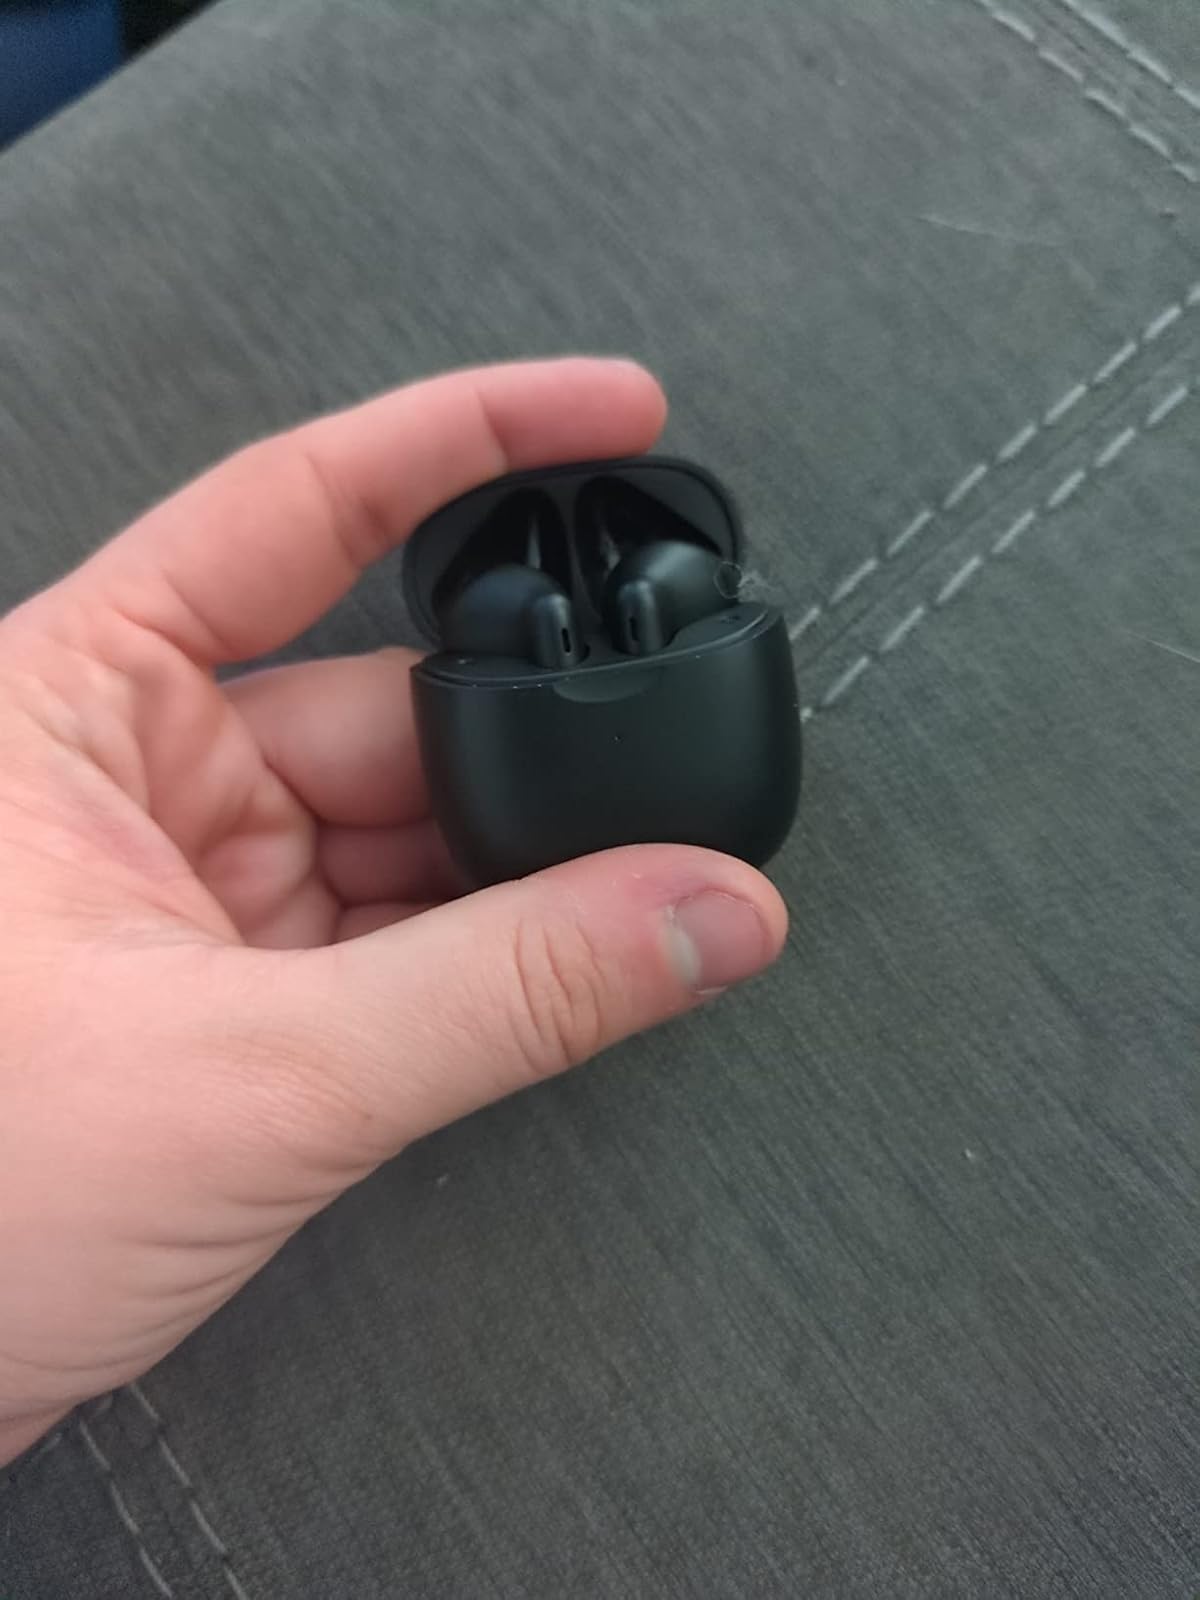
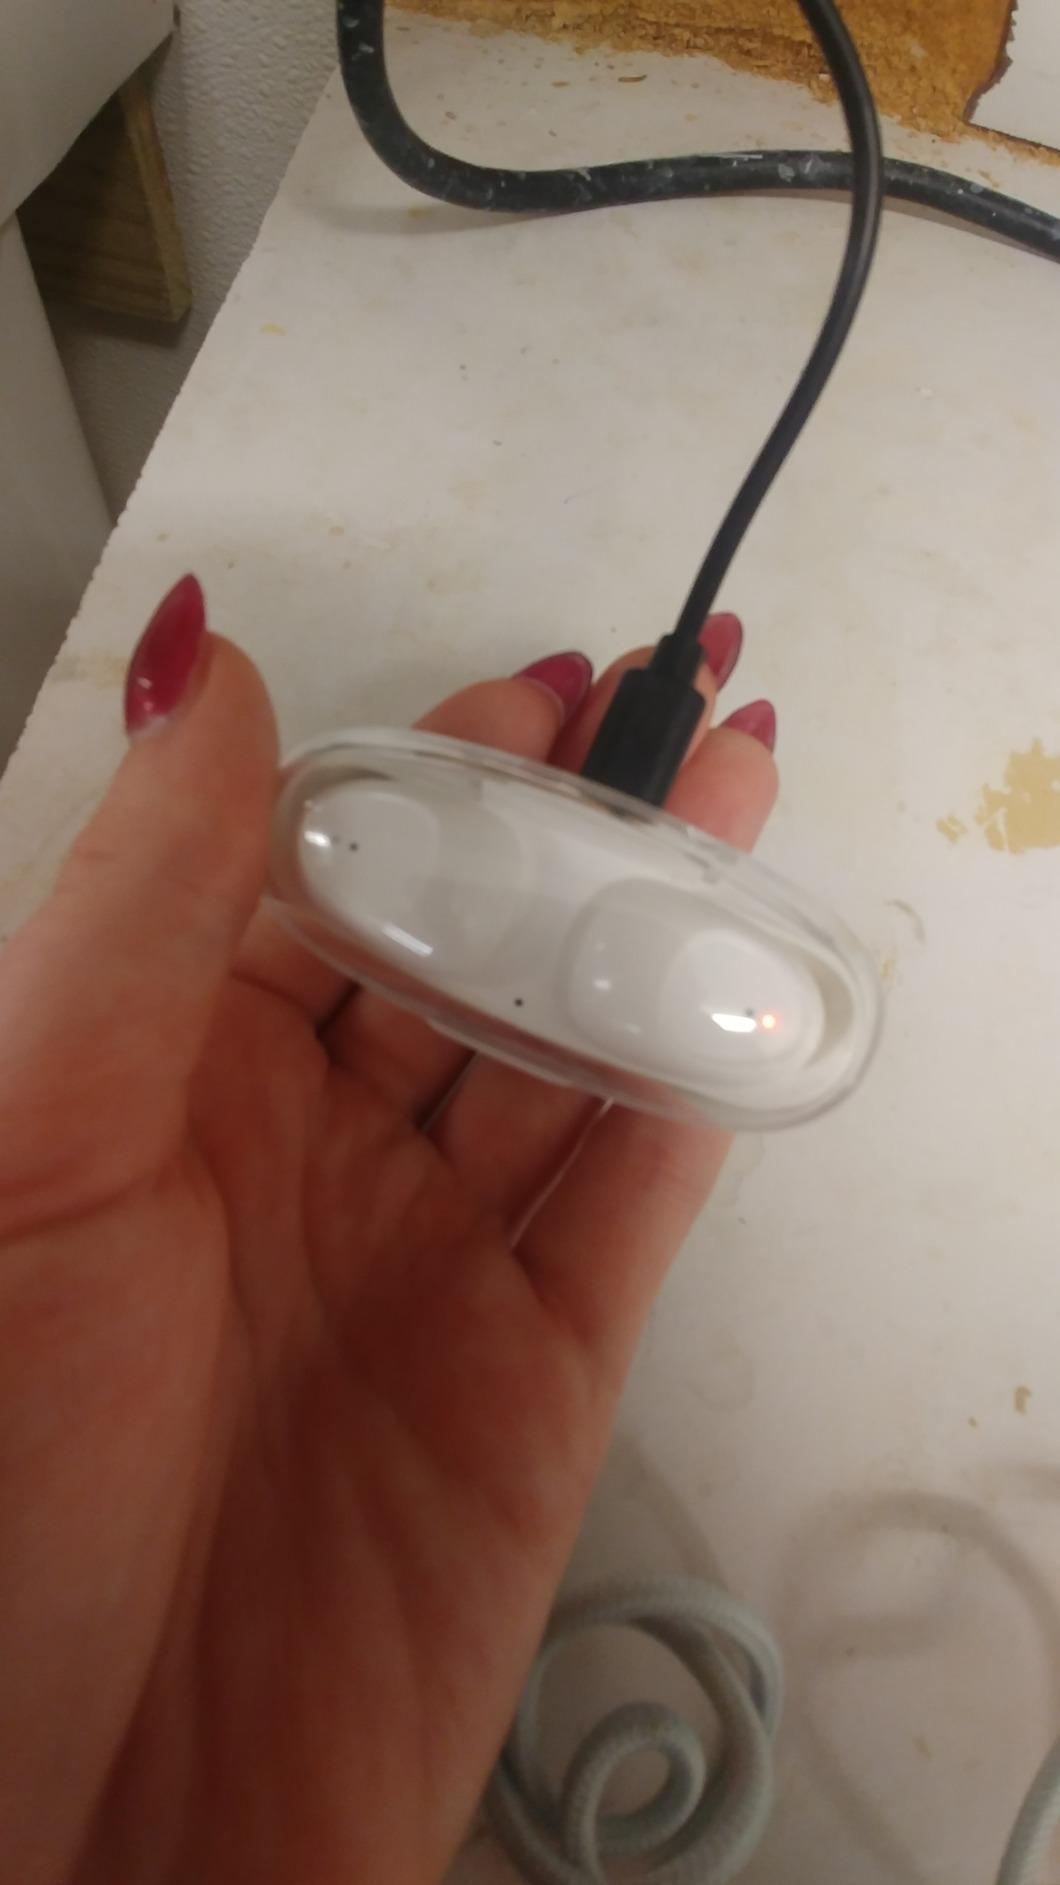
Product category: earbuds
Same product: no